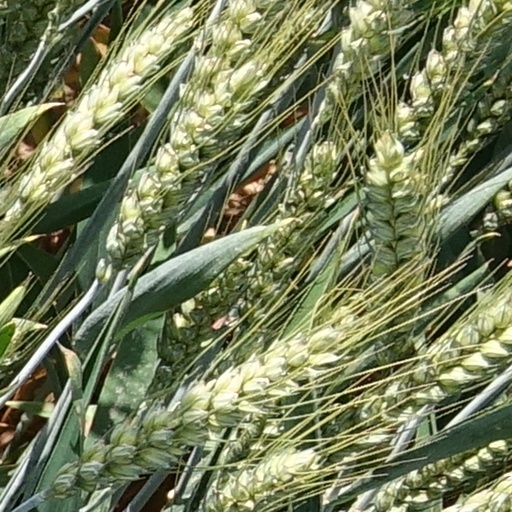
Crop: wheat